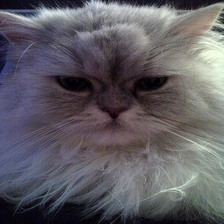
Species: cat
Breed: Persian